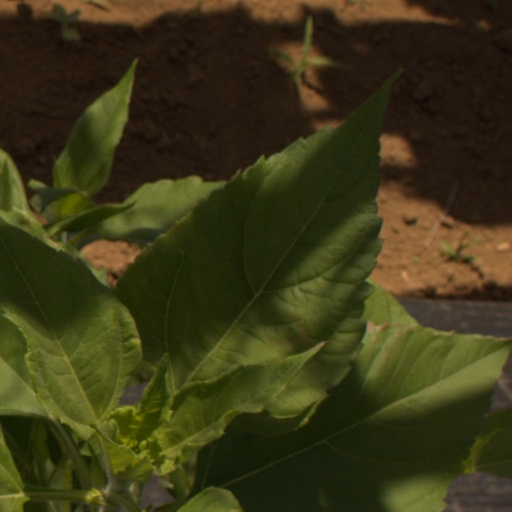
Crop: Jerusalem artichoke